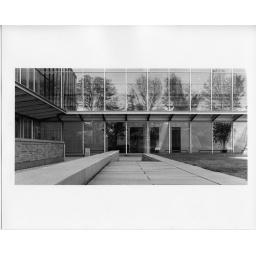
Love the trees reflected in the windows of a modern building.